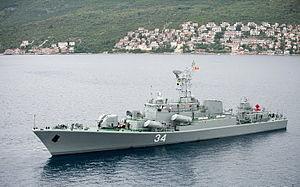
La marine monténégrine est la branche navale de l'armée du Monténégro. La marine du Monténégro a été créée en 2006 à la suite de la sécession du Monténégro de l'Union étatique de Serbie-et-Monténégro. Presque tout l'équipement de la marine a été hérité des forces armées de la Communauté d'États de Serbie-et-Monténégro. La totalité du littoral de l'ancienne union est monténégrin et elle a conservé pratiquement toute la force navale existante.